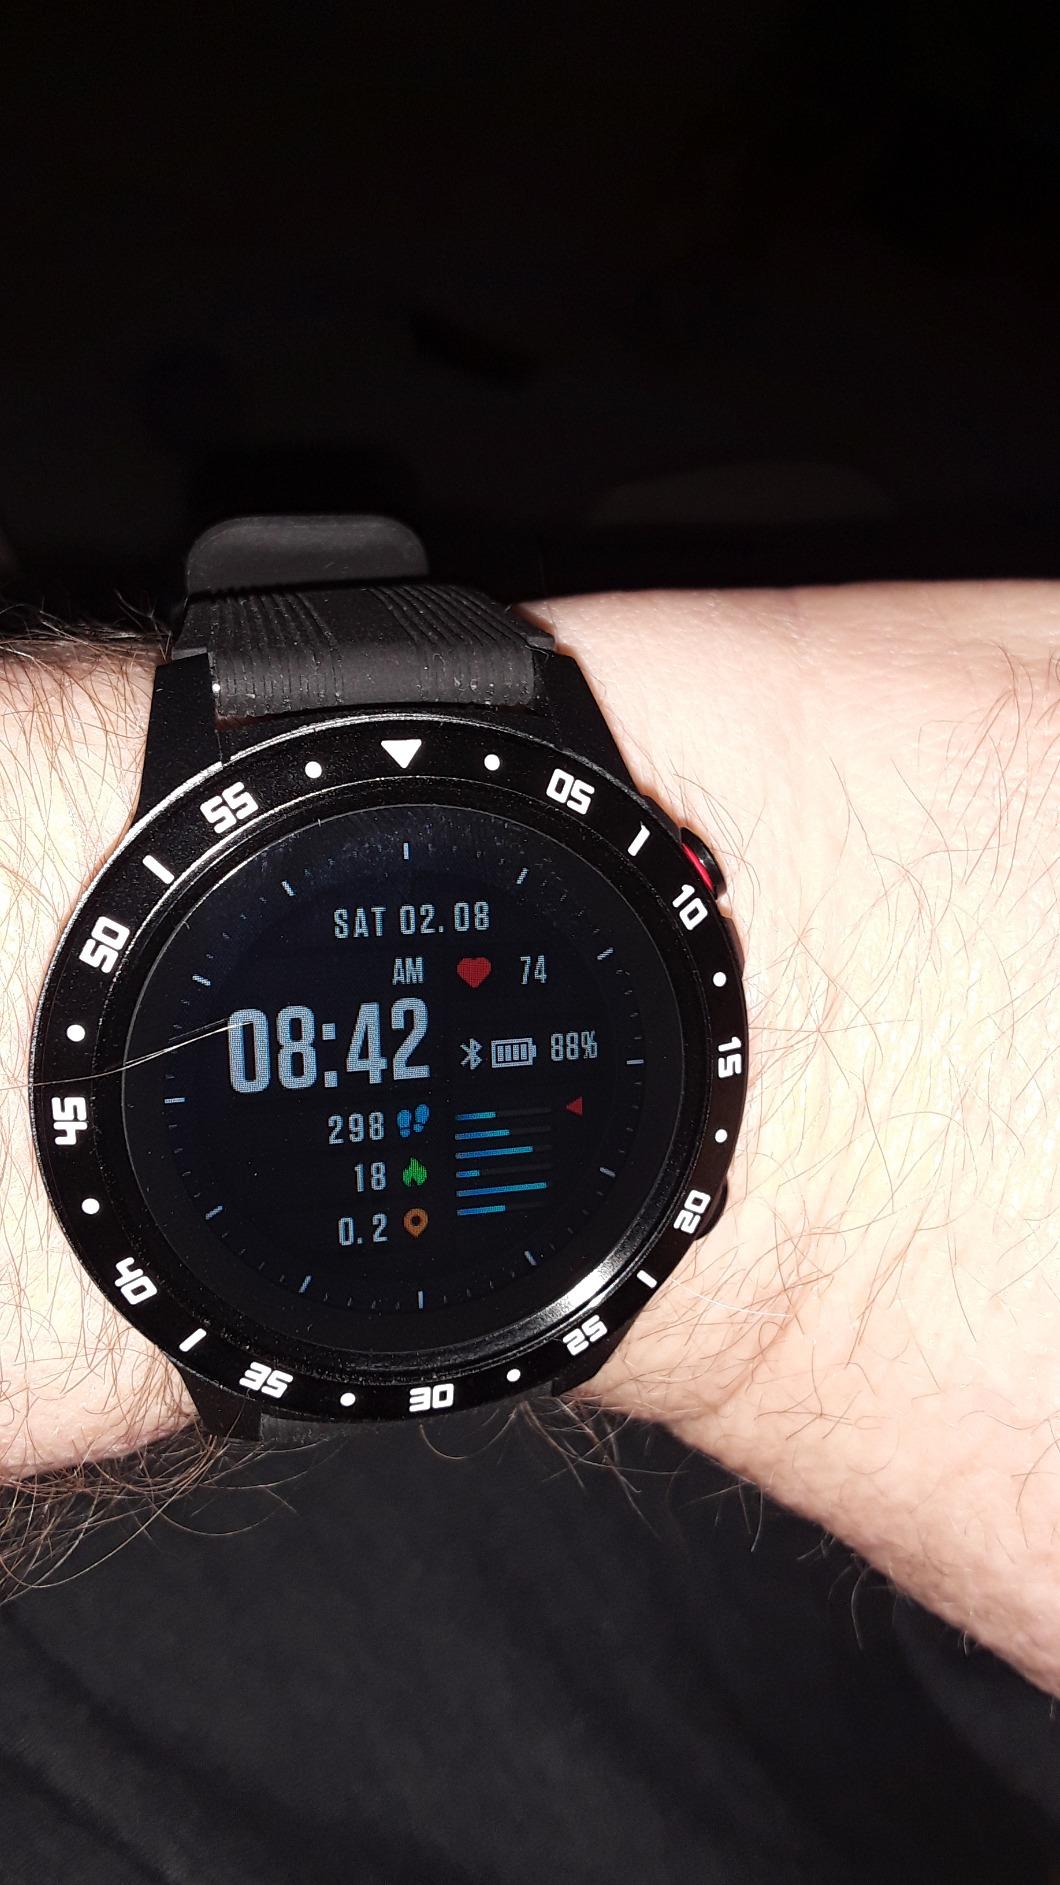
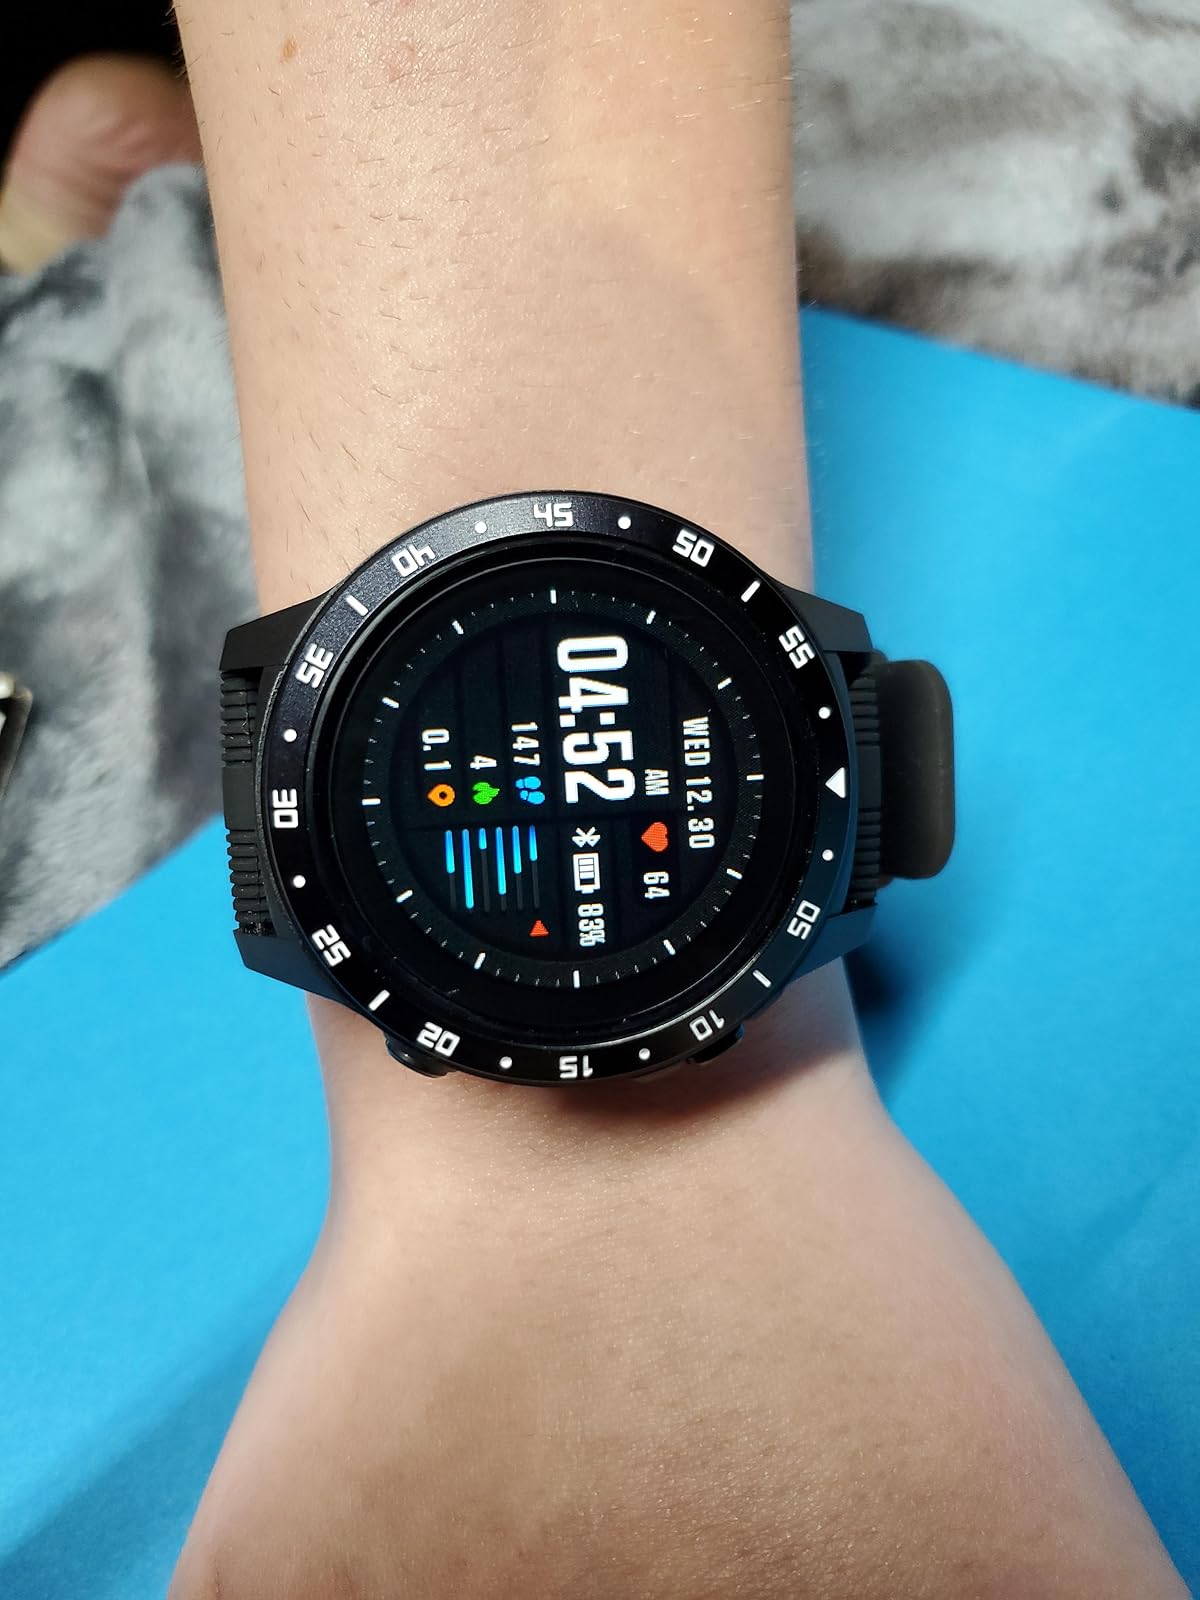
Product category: smartwatch
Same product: yes